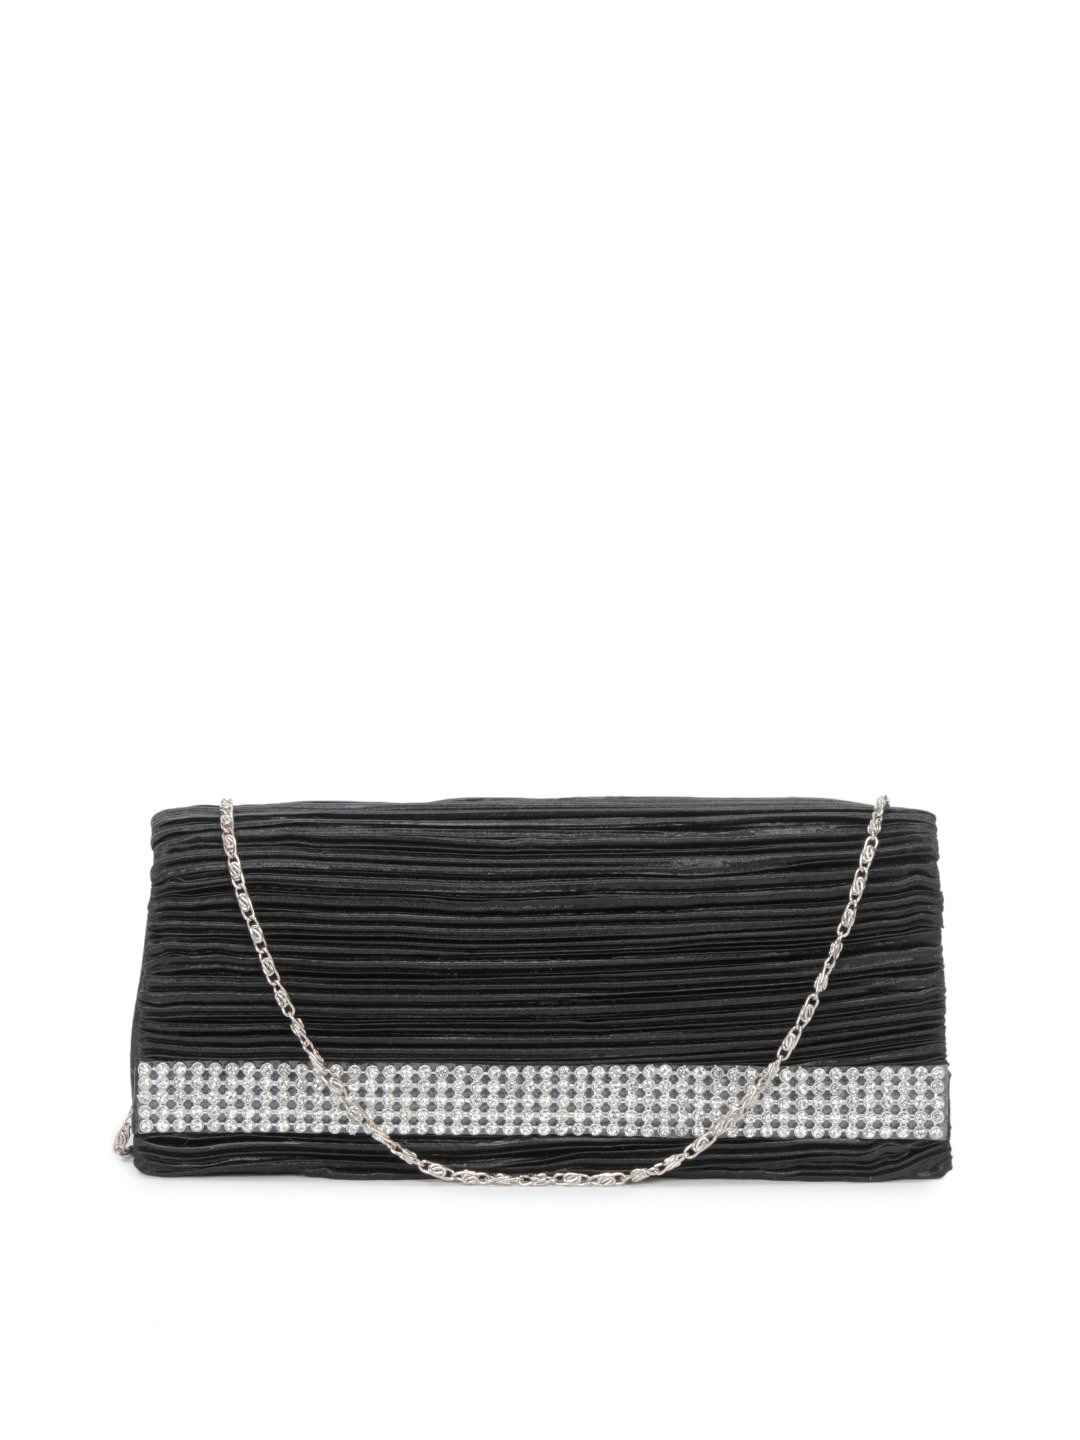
Lino Perros Women Gems Black Clutch
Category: Accessories / Bags / Clutches
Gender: Women
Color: Black
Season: Winter 2015
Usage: Casual